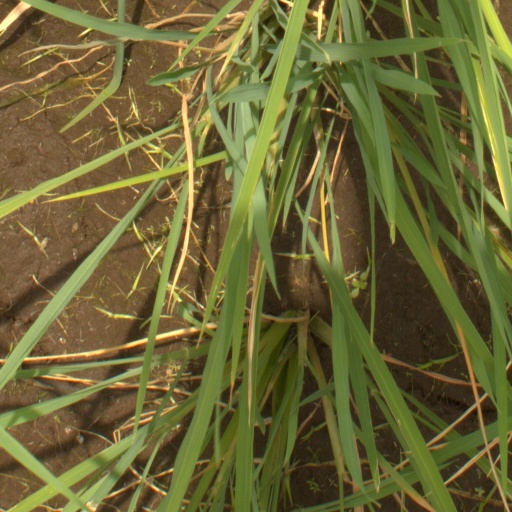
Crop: rice